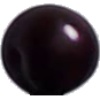
Label: cherry_wax_black